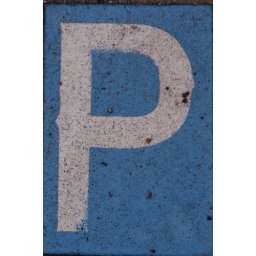
Tile in a street name in a sidewalk in New Orleans.